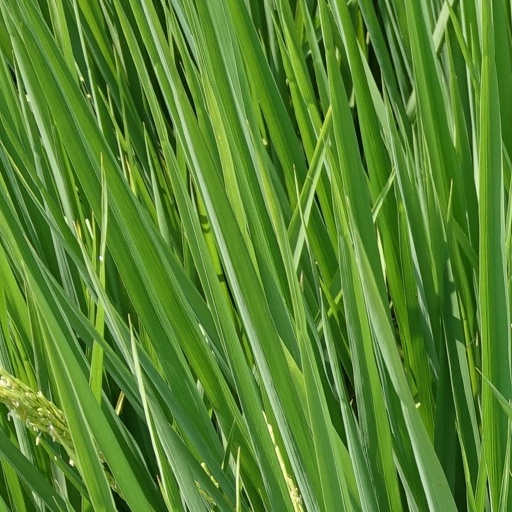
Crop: rice